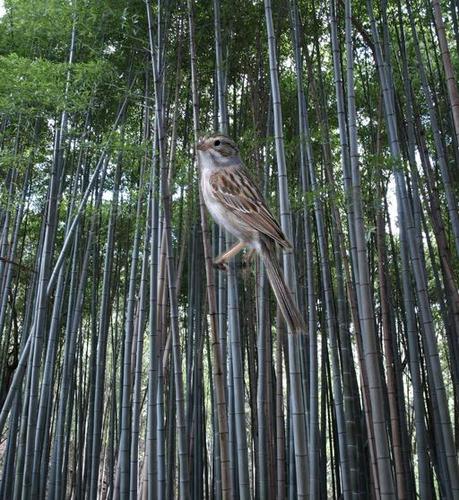
Bird species: Brewer_Sparrow
Bird type: landbird
Background: land